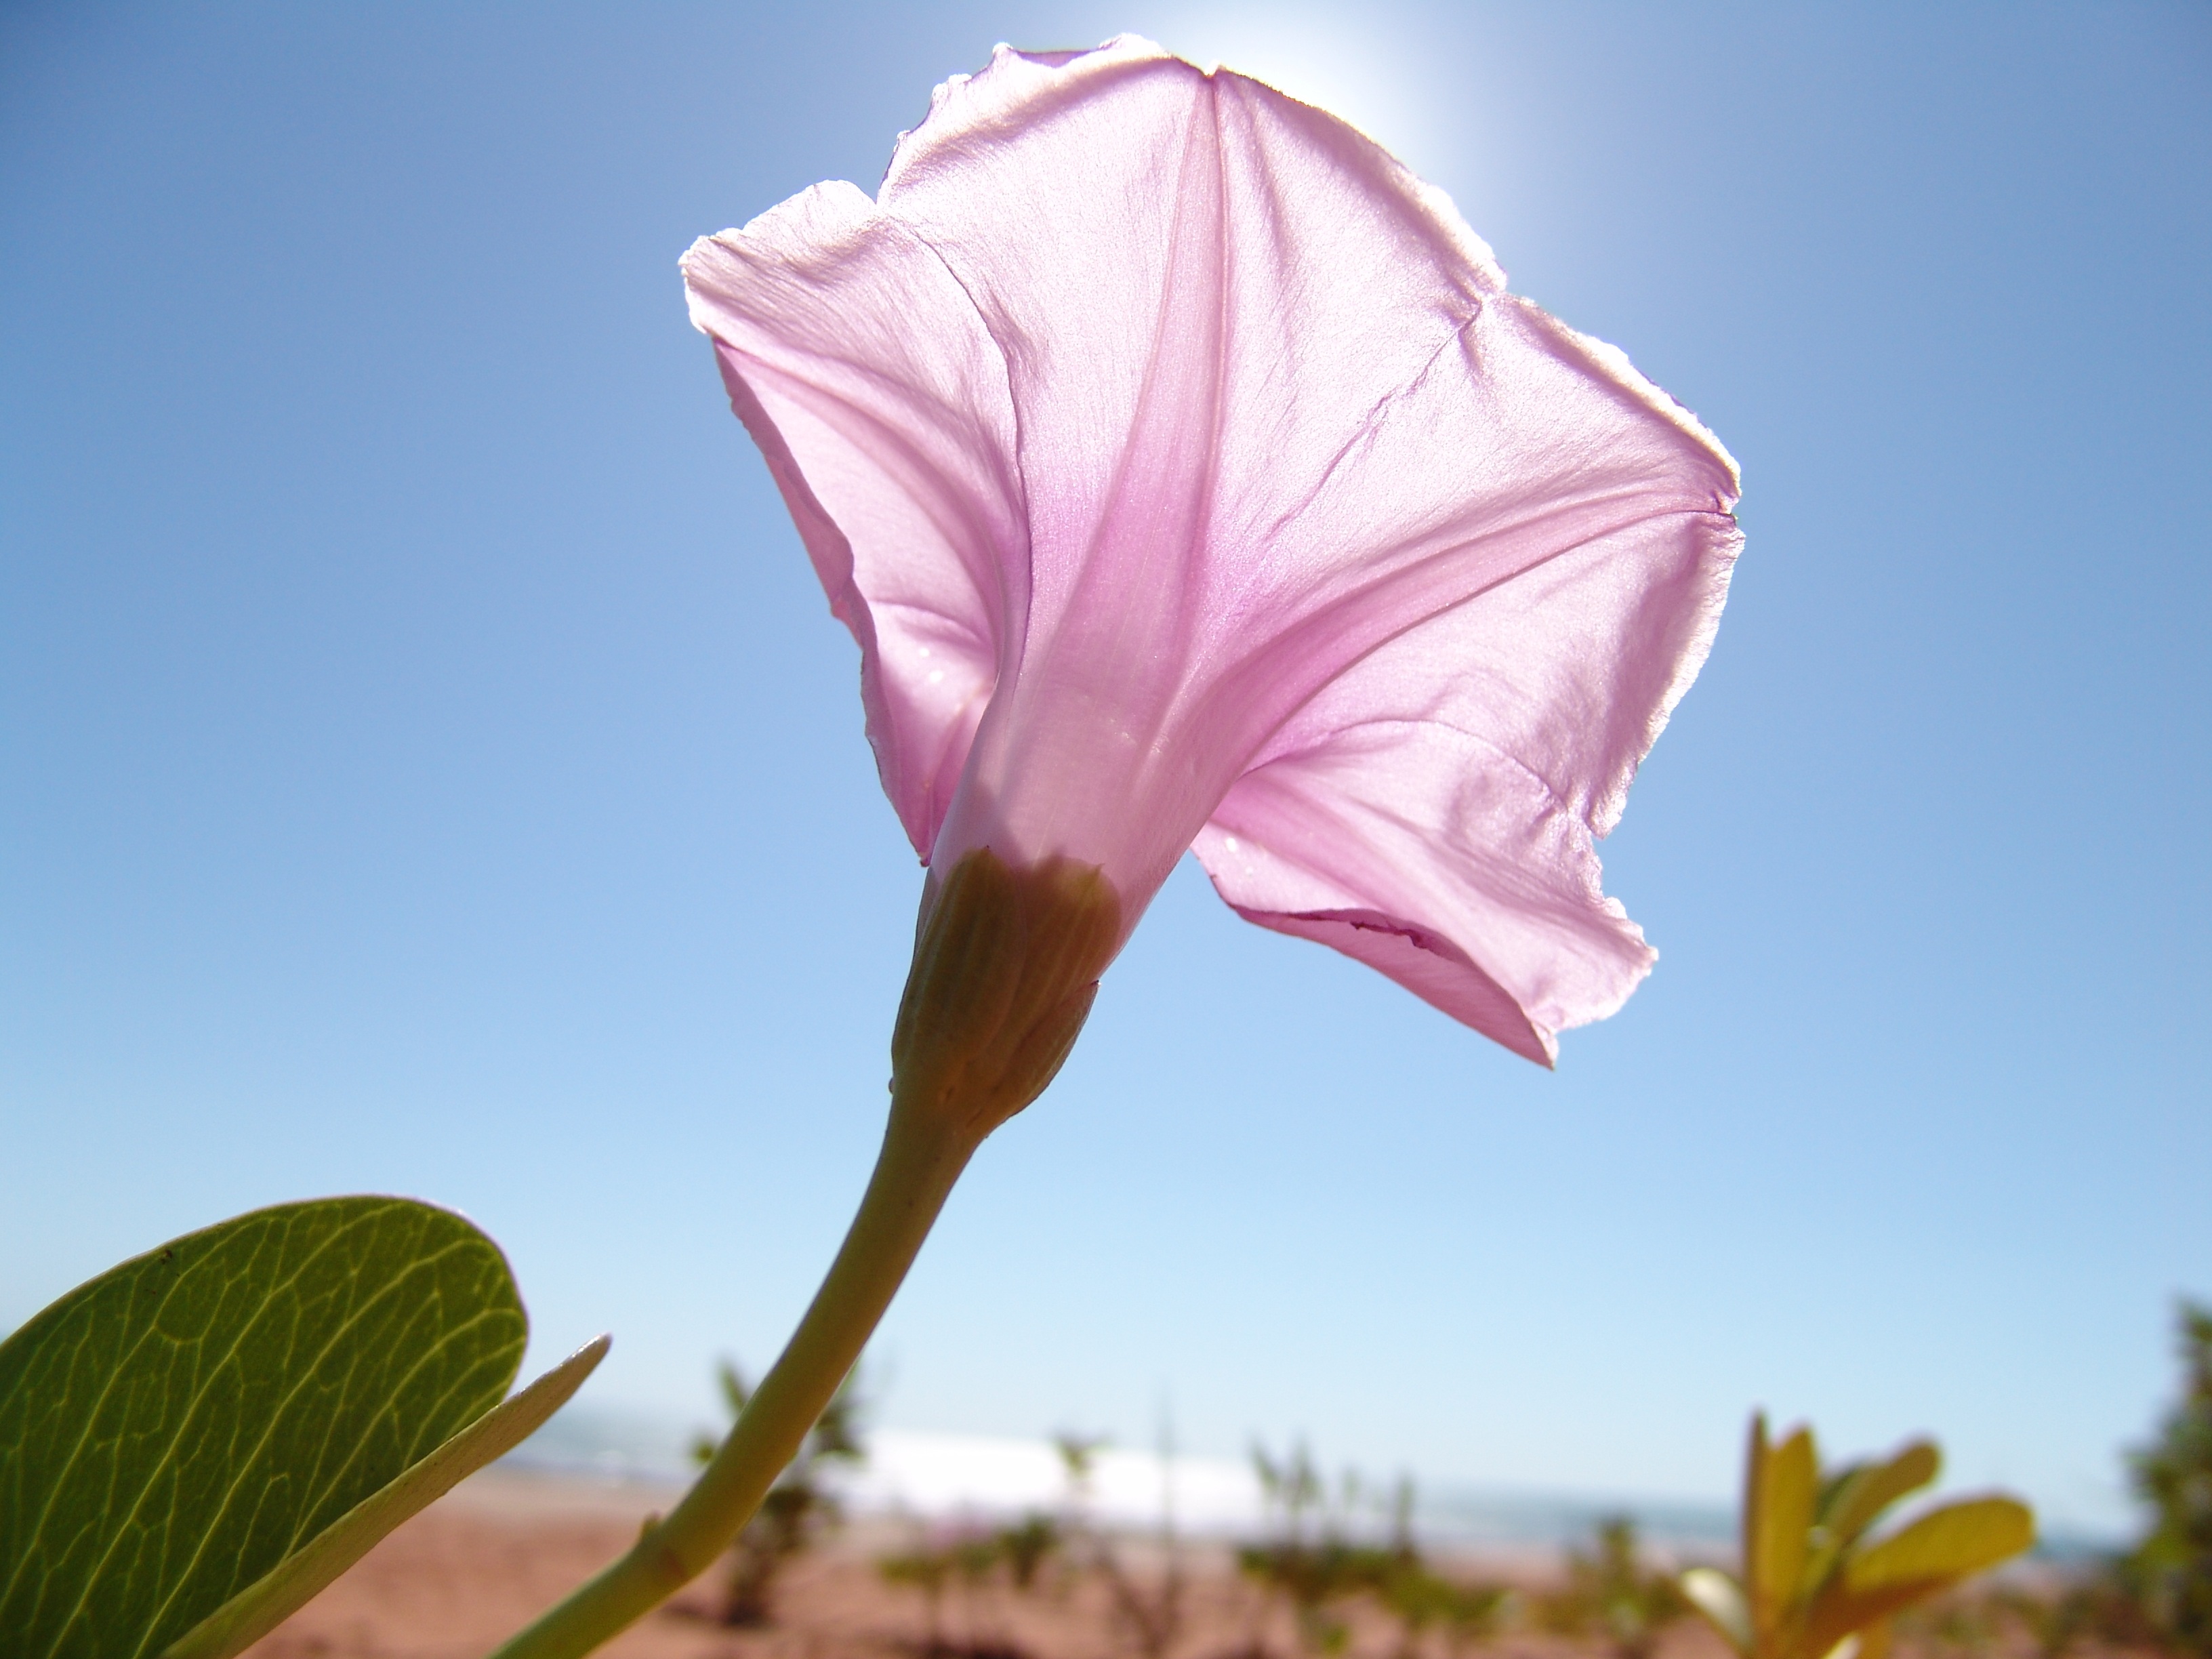
beach, nature, ocean, blossom, plant, sky, sunlight, leaf, flower, petal, bloom, summer, floral, seaside, color, natural, fresh, colorful, pink, flora, botanical, blue sky, australia, bright, macro photography, pink flowers, flowering plant, western australia, broome, land plant